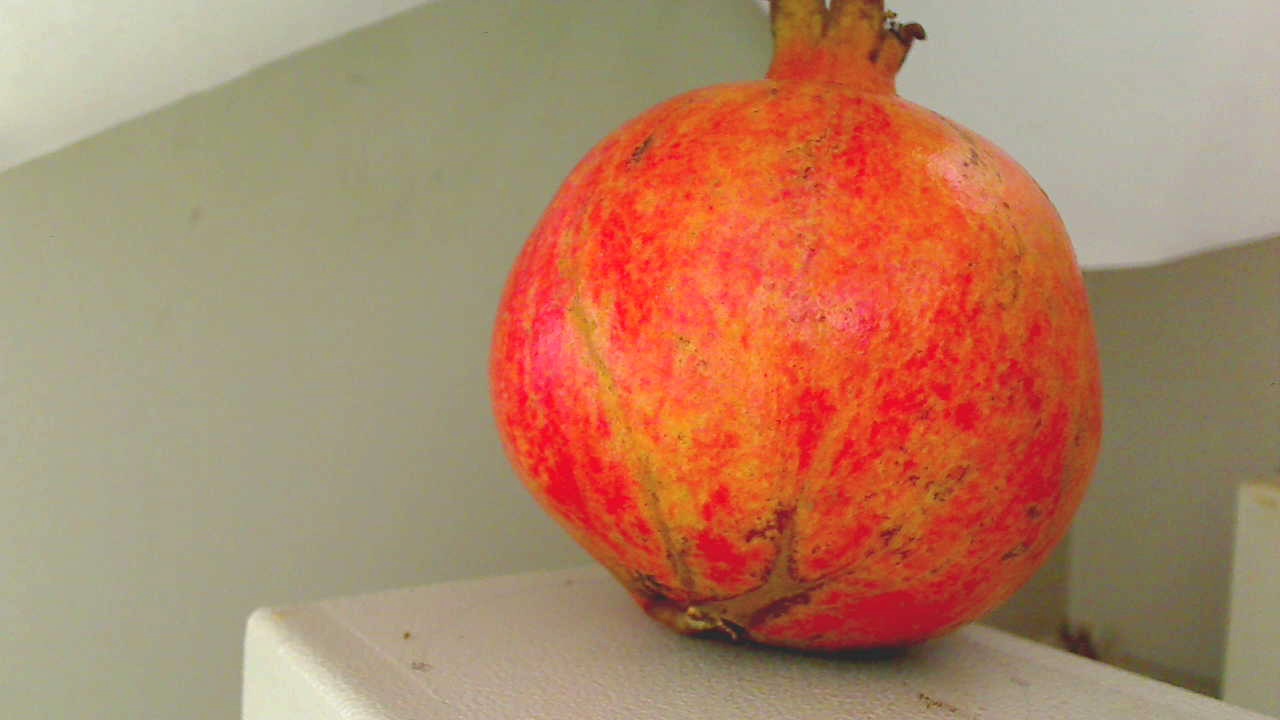
Grade: grade-1
Quality: quality-2